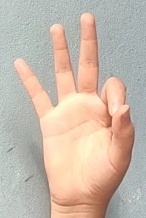
ASL sign: 9